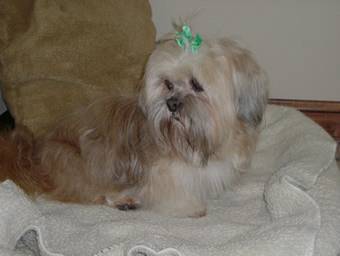
Label: dog